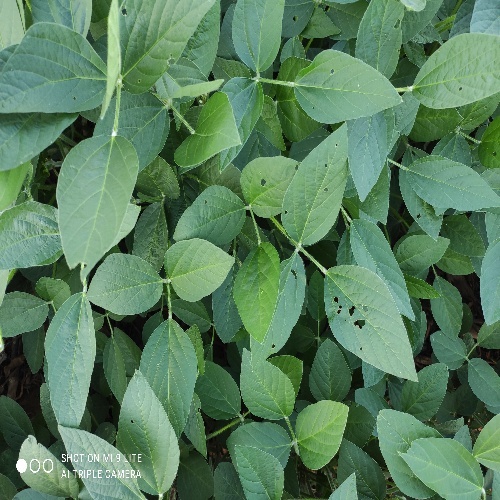
Label: Diabrotica_speciosa